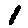
Label: 1